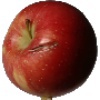
Label: Apple Braeburn 1